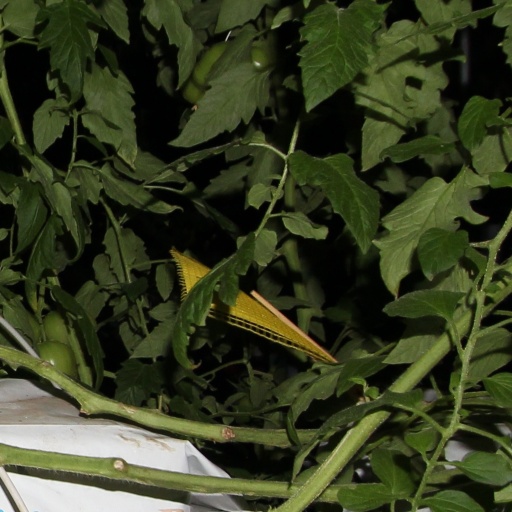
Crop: tomato